Port au Port Peninsula

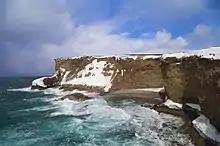
Winter in Boutte du cap park, Newfoundland

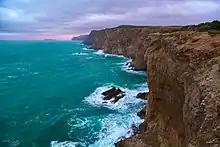
Seacliffs of Boutte du cap park

The Port au Port Peninsula is a peninsula in the Canadian province of Newfoundland and Labrador. Roughly triangular in shape, it is located on the west coast of the island of Newfoundland.